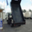
Label: truck